Sathru (2019 film)

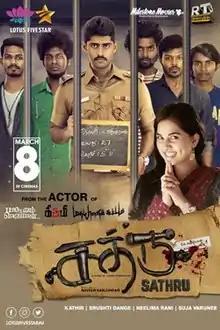
Poster

Sathru is a 2019 Indian Tamil language action thriller film written and directed by Naveen Nanjundan on his directorial debut. The film stars Kathir and Srushti Dange, with Laguparan, Ponvannan, Pawan, Neelima Rani, G. Marimuthu, Suja Varunee, and Rishi in supporting roles. The film released on 8 March 2019.